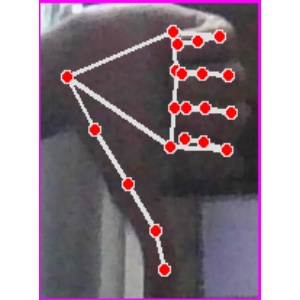
अक्षर: फ